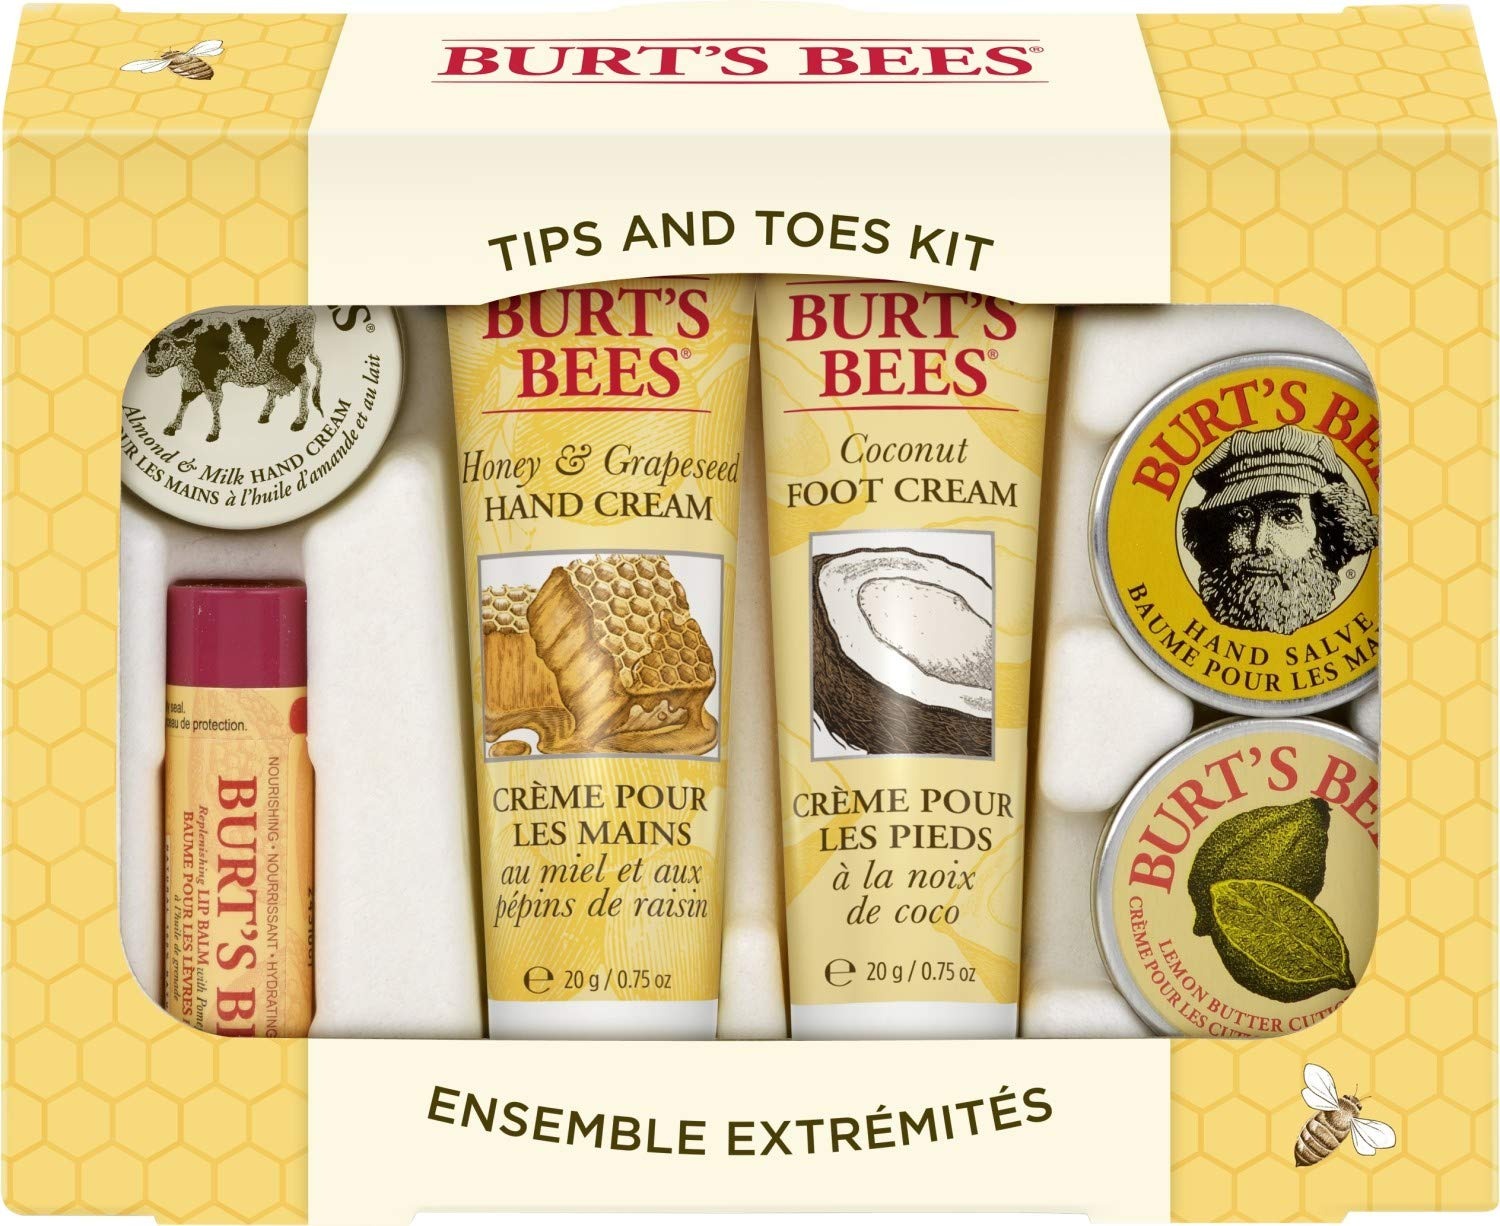
Item Name: Burt's Bees Tips and Toes Kit
Bullet Point 1: SKIN CARE PRODUCTS: Pamper from head to toe with this giftable set including 6 travel size products: Honey & Grapeseed Oil Hand Cream, Coconut Foot Cream, Lemon Butter Cuticle Cream, Almond & Milk Hand Cream, Hand Salve and Pomegranate Lip Balm.
Bullet Point 2: HANDS & FEET: Pamper and soothe dry, rough, cracked skin with moisturizing hand salve, cuticle cream, hand cream and rich foot cream.
Bullet Point 3: LIP MOISTURIZER: Made with Beeswax, antioxidant rich Vitamin E and Pomegranate Oil, this lip balm leaves lips looking and feeling healthy with a hint of color.
Bullet Point 4: NATURAL: Give the gift of nourishment with this Burt's Bees gift set made with natural ingredients that soften and hydrate dry skin from head to toe.
Bullet Point 5: BURTS BEES GIFT SET: These natural, moisturizing, trial size skin care products gifted in a Burt’s Bees tin nourish skin throughout the winter months and make the perfect holiday stocking stuffer .
Value: 1.0
Unit: Count

Price: 12.59